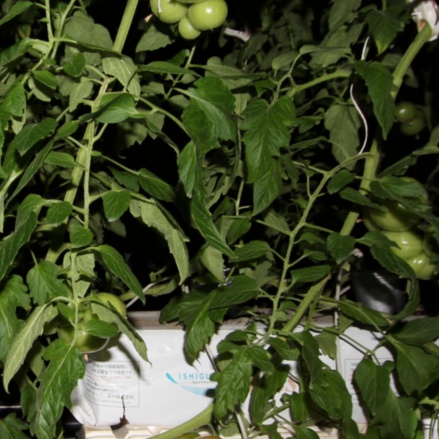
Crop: tomato